Wemyss Ware

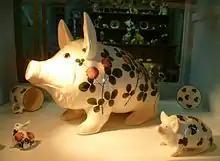
A large pig with comical features sits among other items in a shop display.

The Wemyss name was resurrected in the 1980s when Griselda Hill became interested in pottery while teaching art in London. She moved to Fife in 1984, and after seeing Wemyss Ware in the Kirkcaldy Museum and Art Gallery, she decided to create Wemyss Ware-inspired pottery. Since the first figure, a cat modelled on an original displayed in the museum, was produced, the line has grown. In 1994, the Wemyss Ware trademark was acquired by the Griselda Hill Pottery in Ceres, Fife. Esther Weeks taught the painters at Ceres techniques she learned from Joseph Nekola at Bovey.